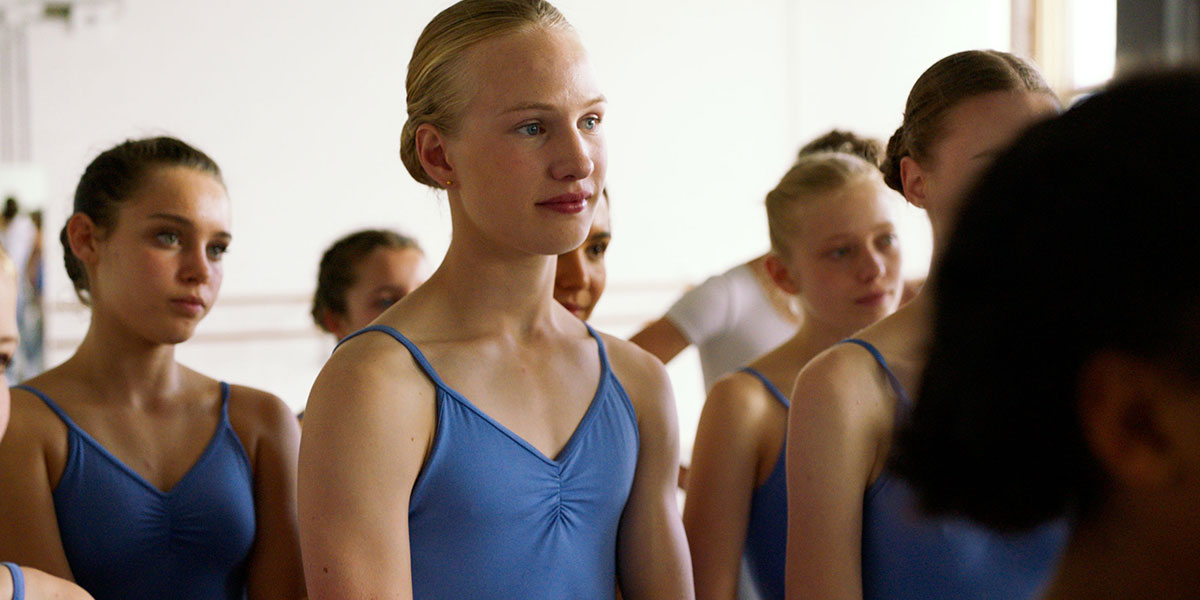
Gender: women